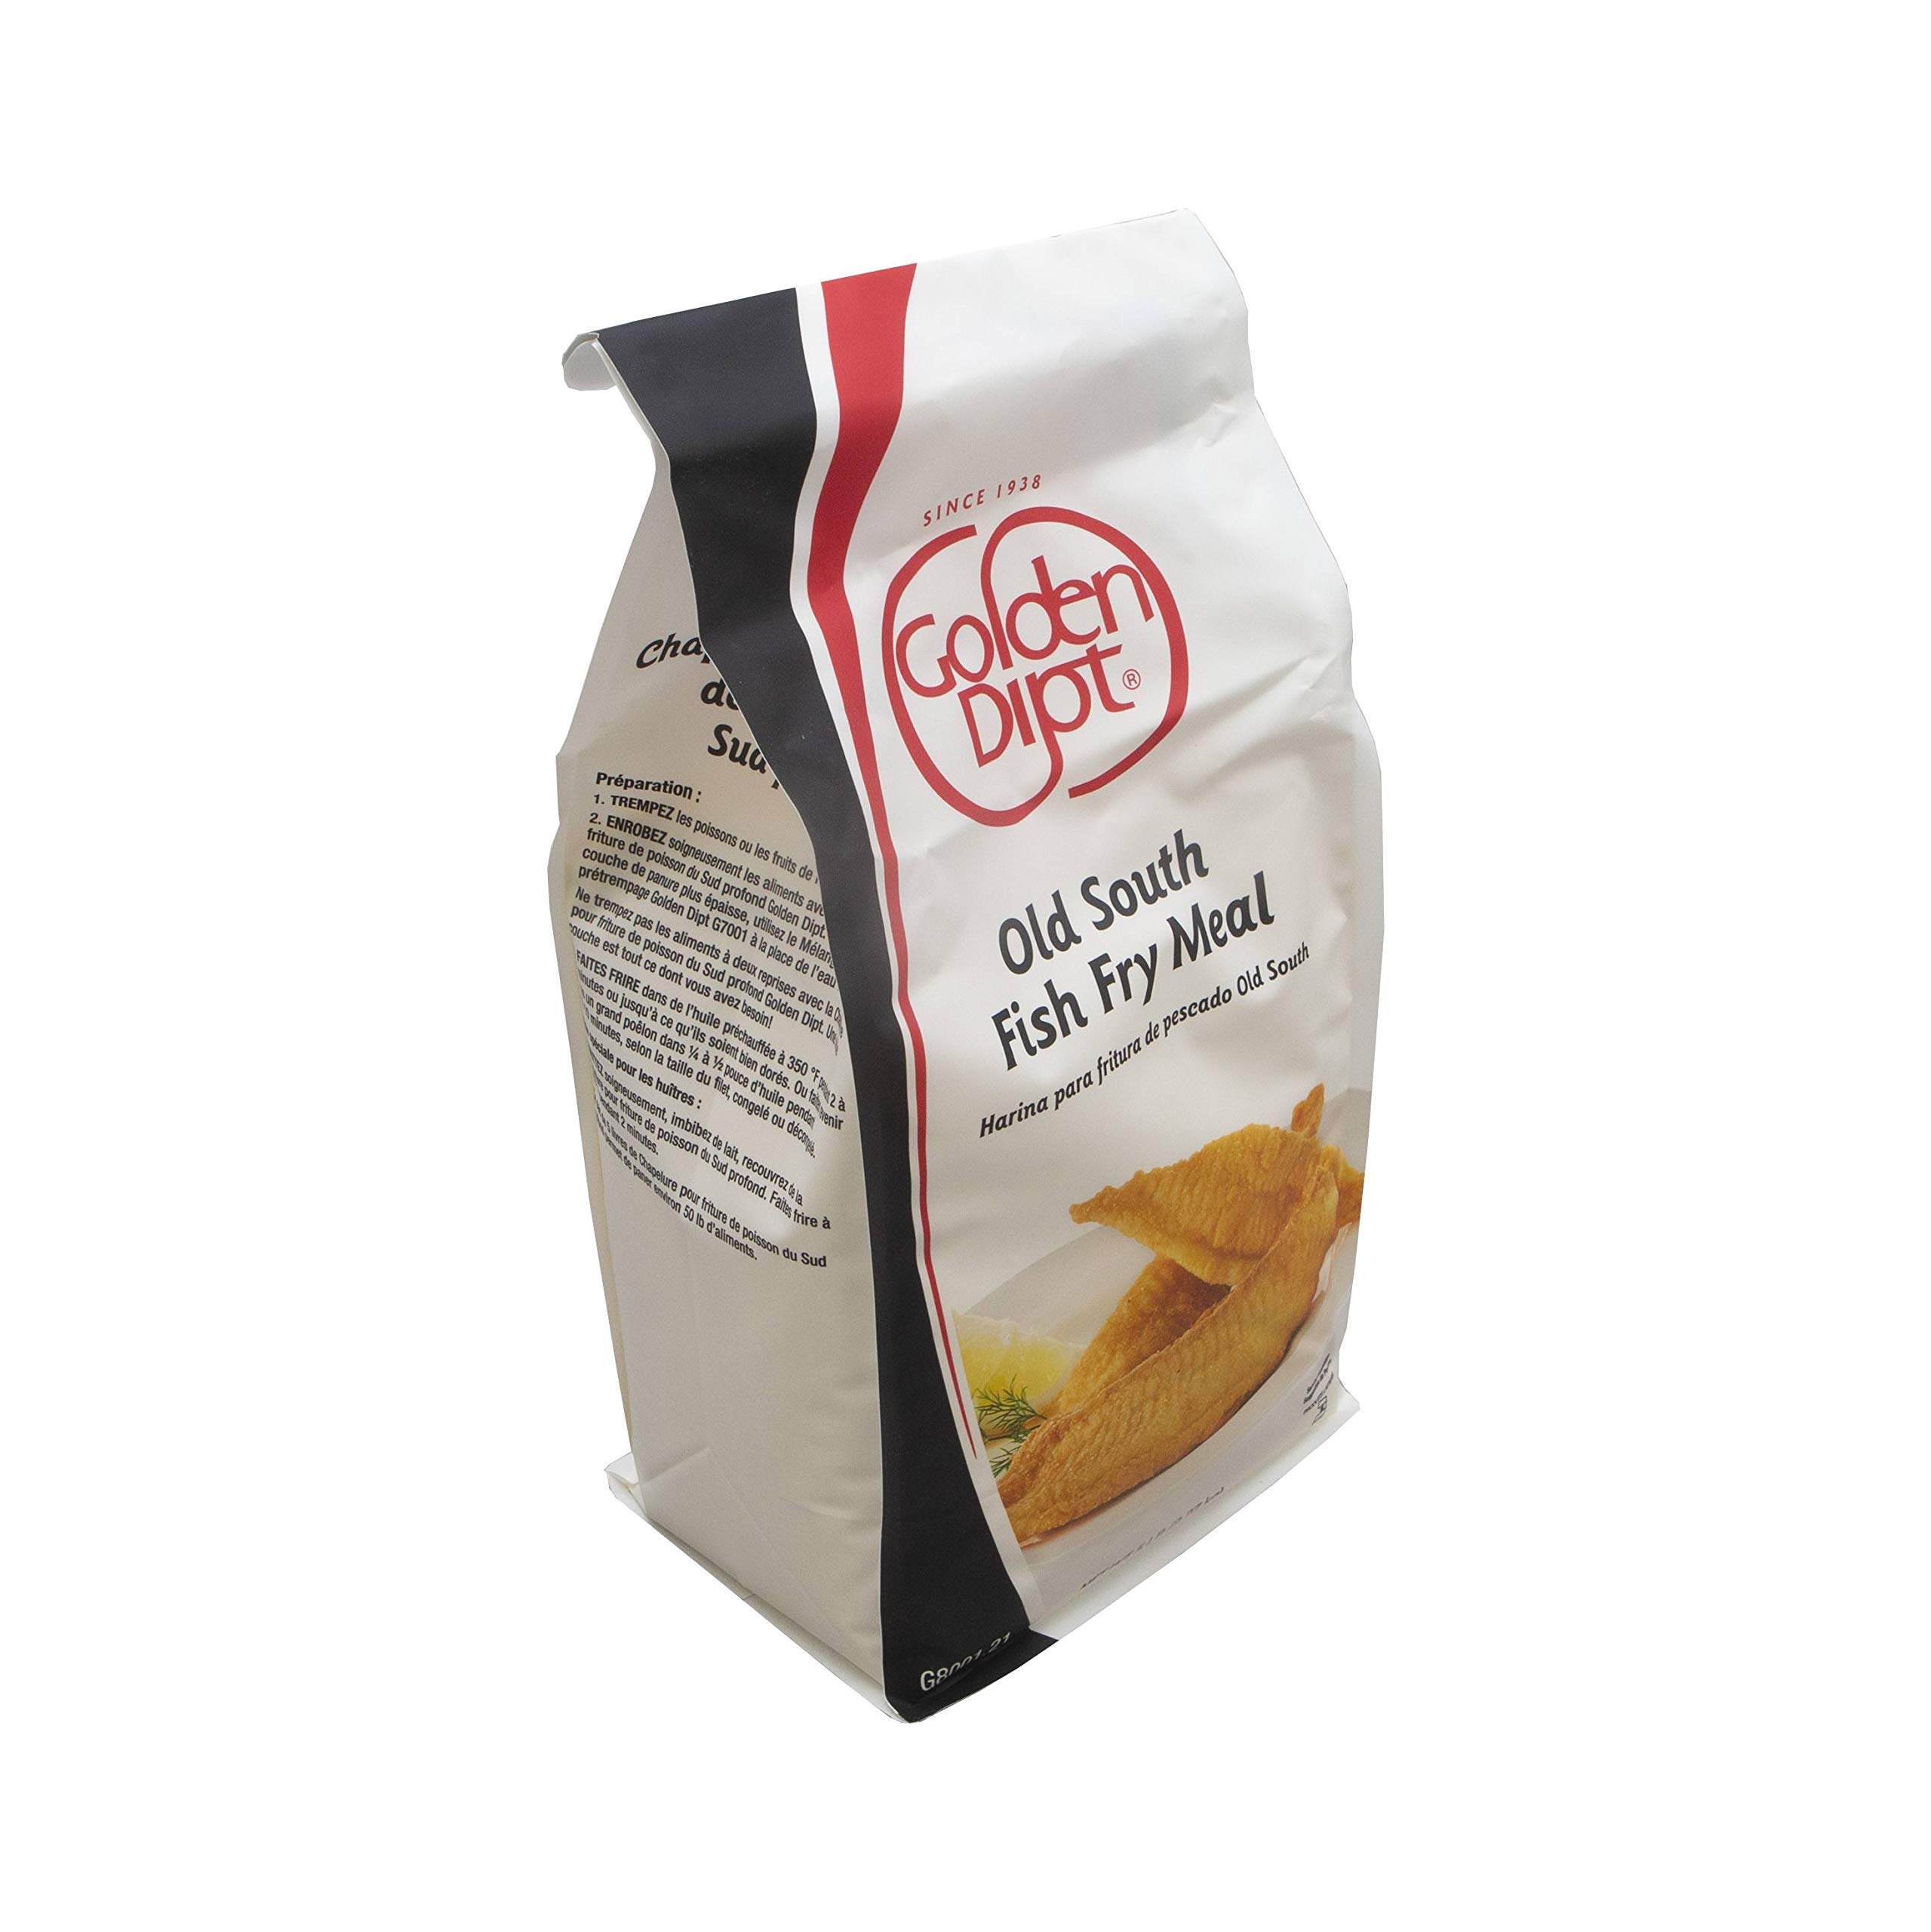
Item Name: Golden Dipt Old South Fish Fry Mix, 5 Pound -- 6 per case.
Product Description: Golden Dipt Old South Fish Fry Mix, 5 Pound -- 6 per case. Provides a light coating with a homemede appearance and exceptional flavor that enhances fish and seafood. Can be used in multiple applications to create signature items.
Value: 6.0
Unit: Count

Price: 88.905